City of Adelaide (1864)

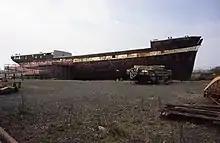
"City of Adelaide" in April 2005

In 2003 businessman Mike Edwards donated funds for preservation and a feasibility study for the ship's restoration as a tourist adventure sailing ship for Travelsphere Limited. In February 2006 the results of the feasibility studies identified that the cost to comply with current maritime passenger safety regulations for seagoing vessels would be more expensive than building a replica. The studies concluded that it would be more cost-effective to turn "City of Adelaide" into a static exhibit. Edwards decided not to take up his original option of acquiring "City of Adelaide" but his charitable efforts had provided another three years of reprieve and a protective cover to shield the clipper from the elements.